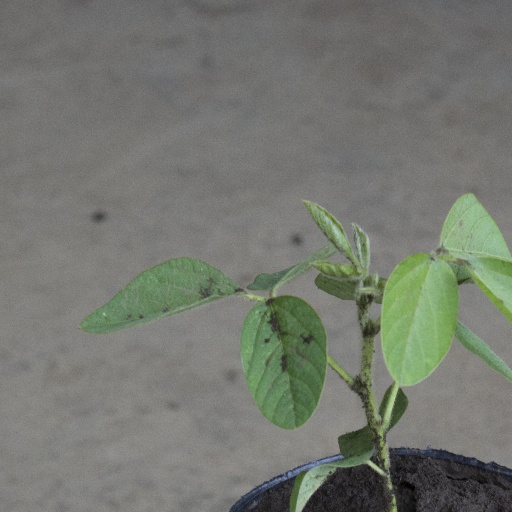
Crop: soybean